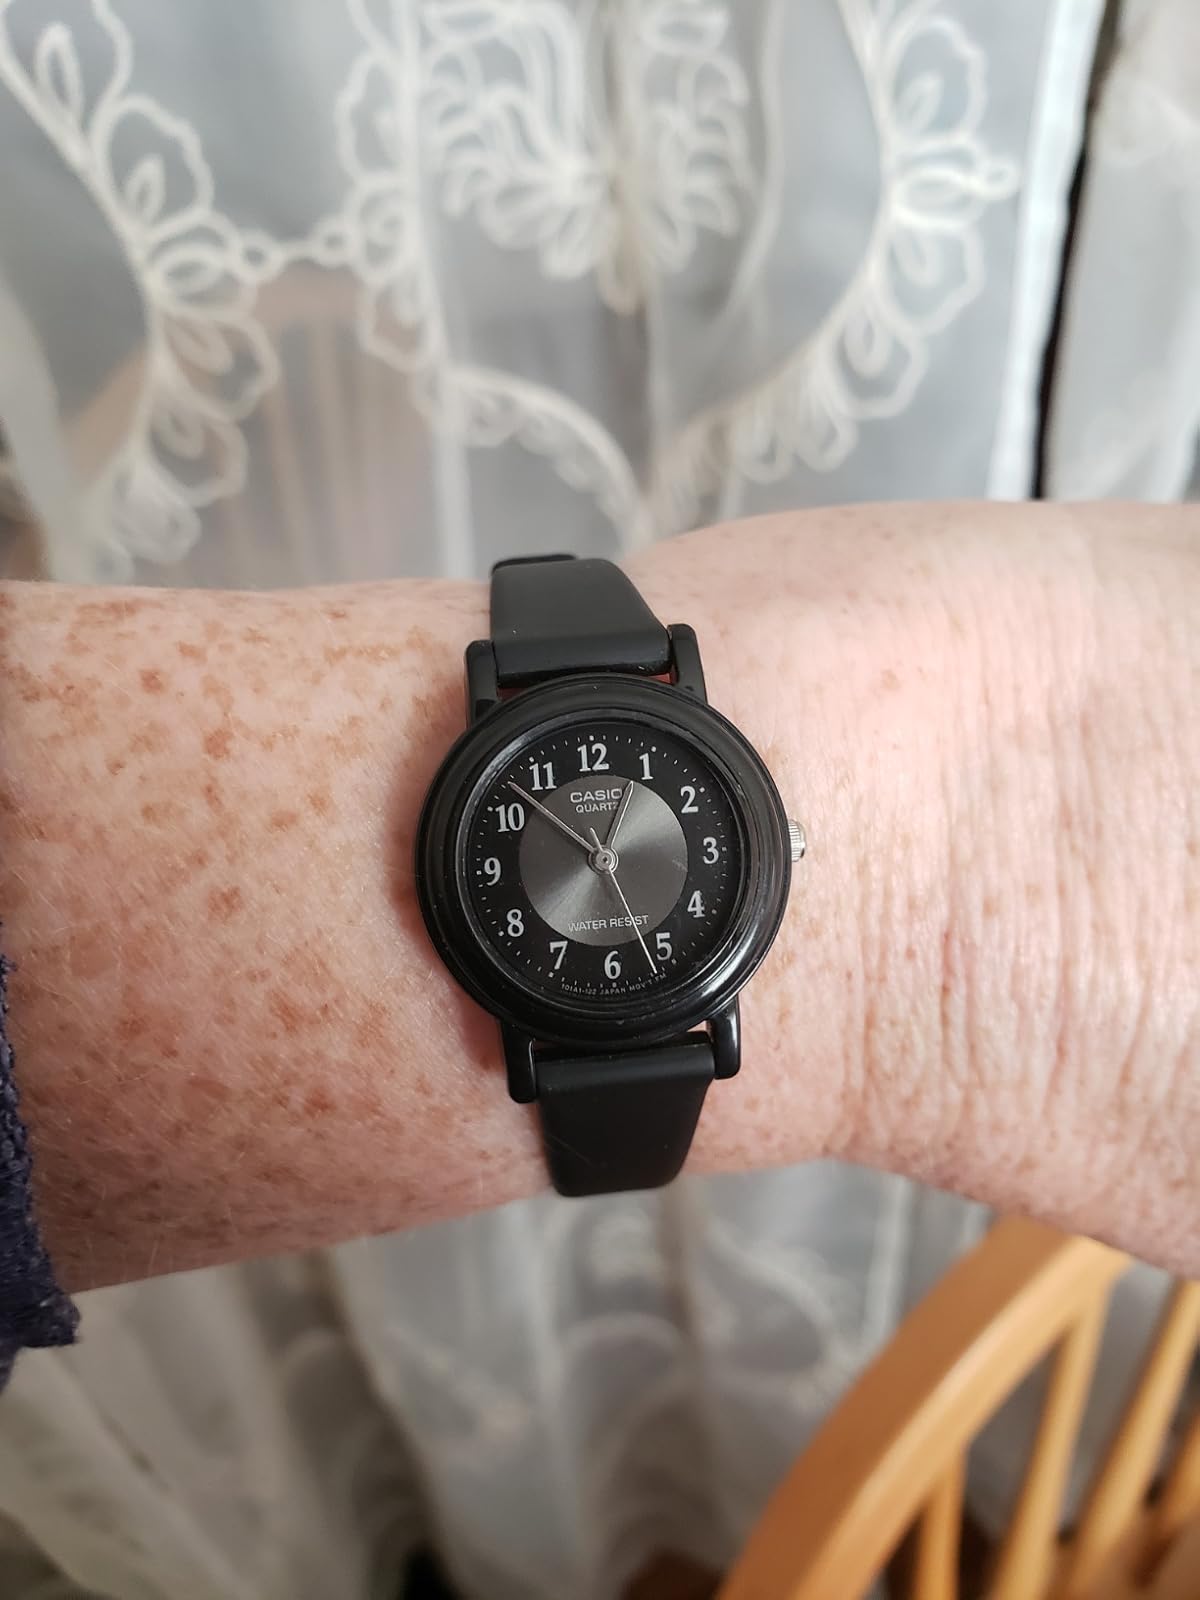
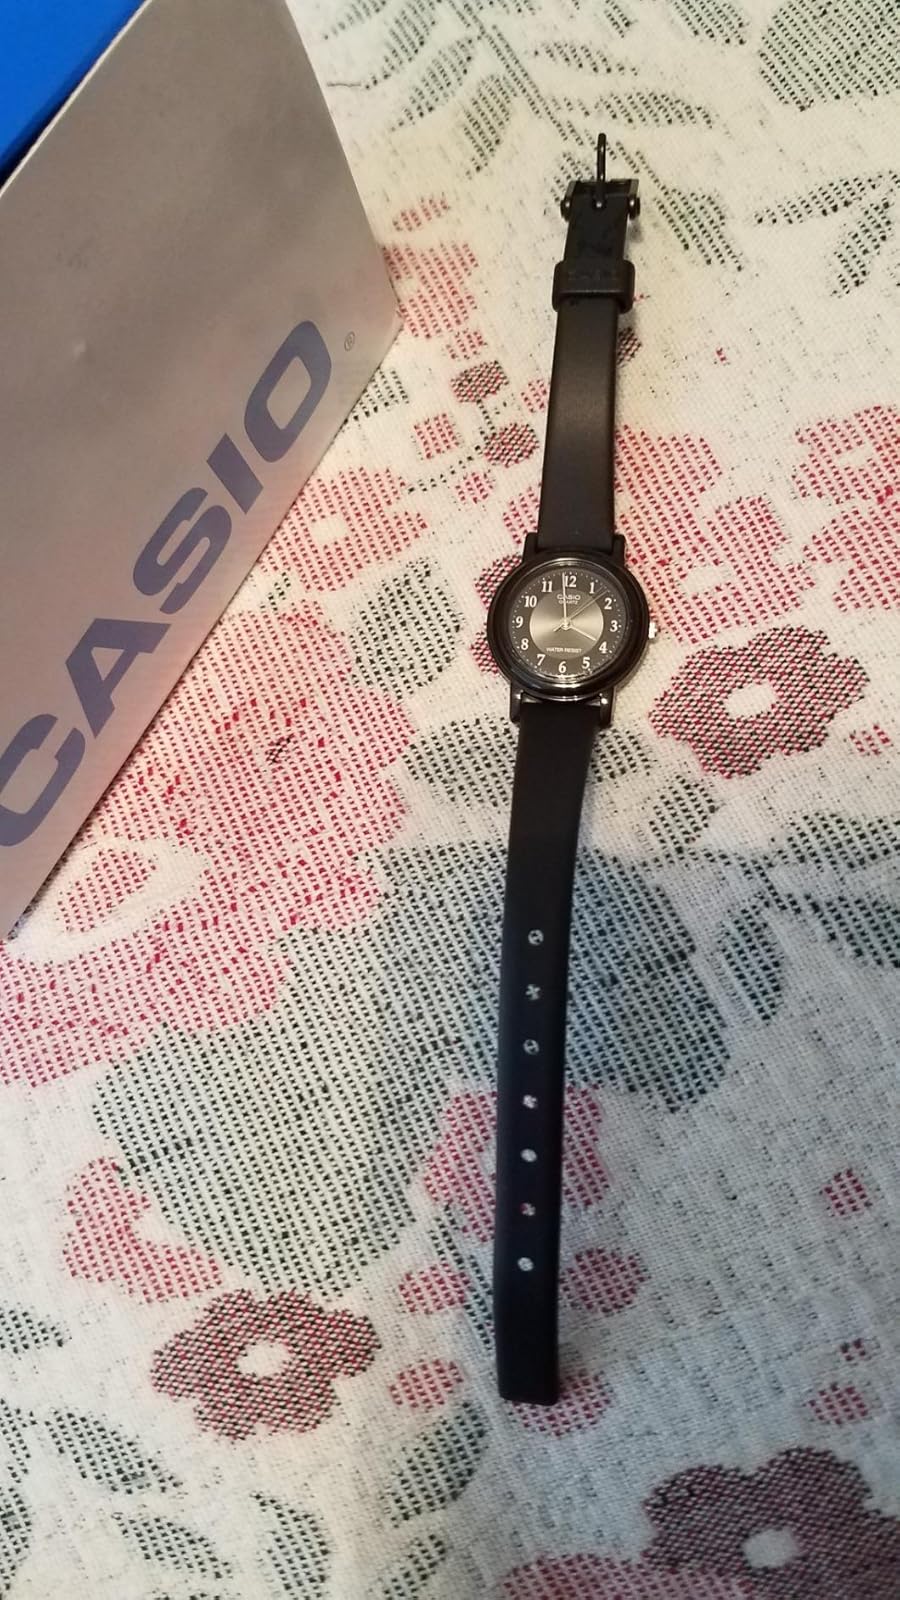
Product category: accessories_watch
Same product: yes